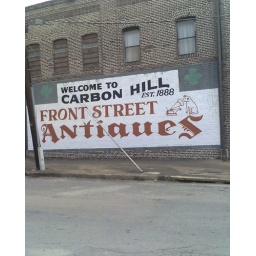
This is off front street here in my town. I've always liked this sign on the side of the building.